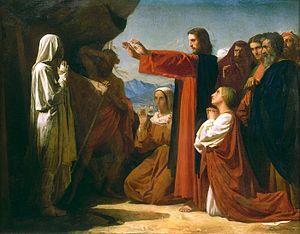
Léon Joseph Florentin Bonnat, né à Bayonne le 20 juin 1833 et mort à Monchy-Saint-Éloi le 8 septembre 1922, est un peintre, graveur et collectionneur d'art français.